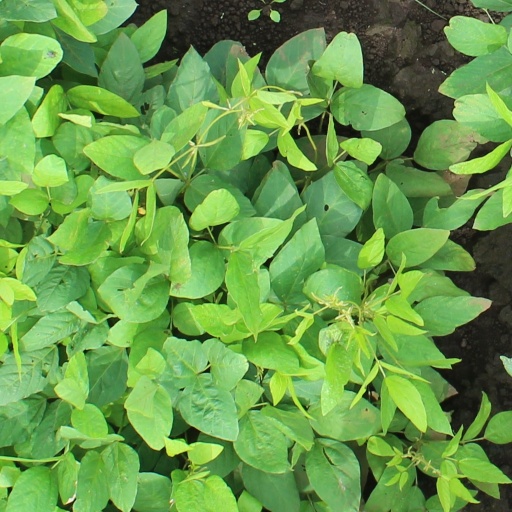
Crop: soybean